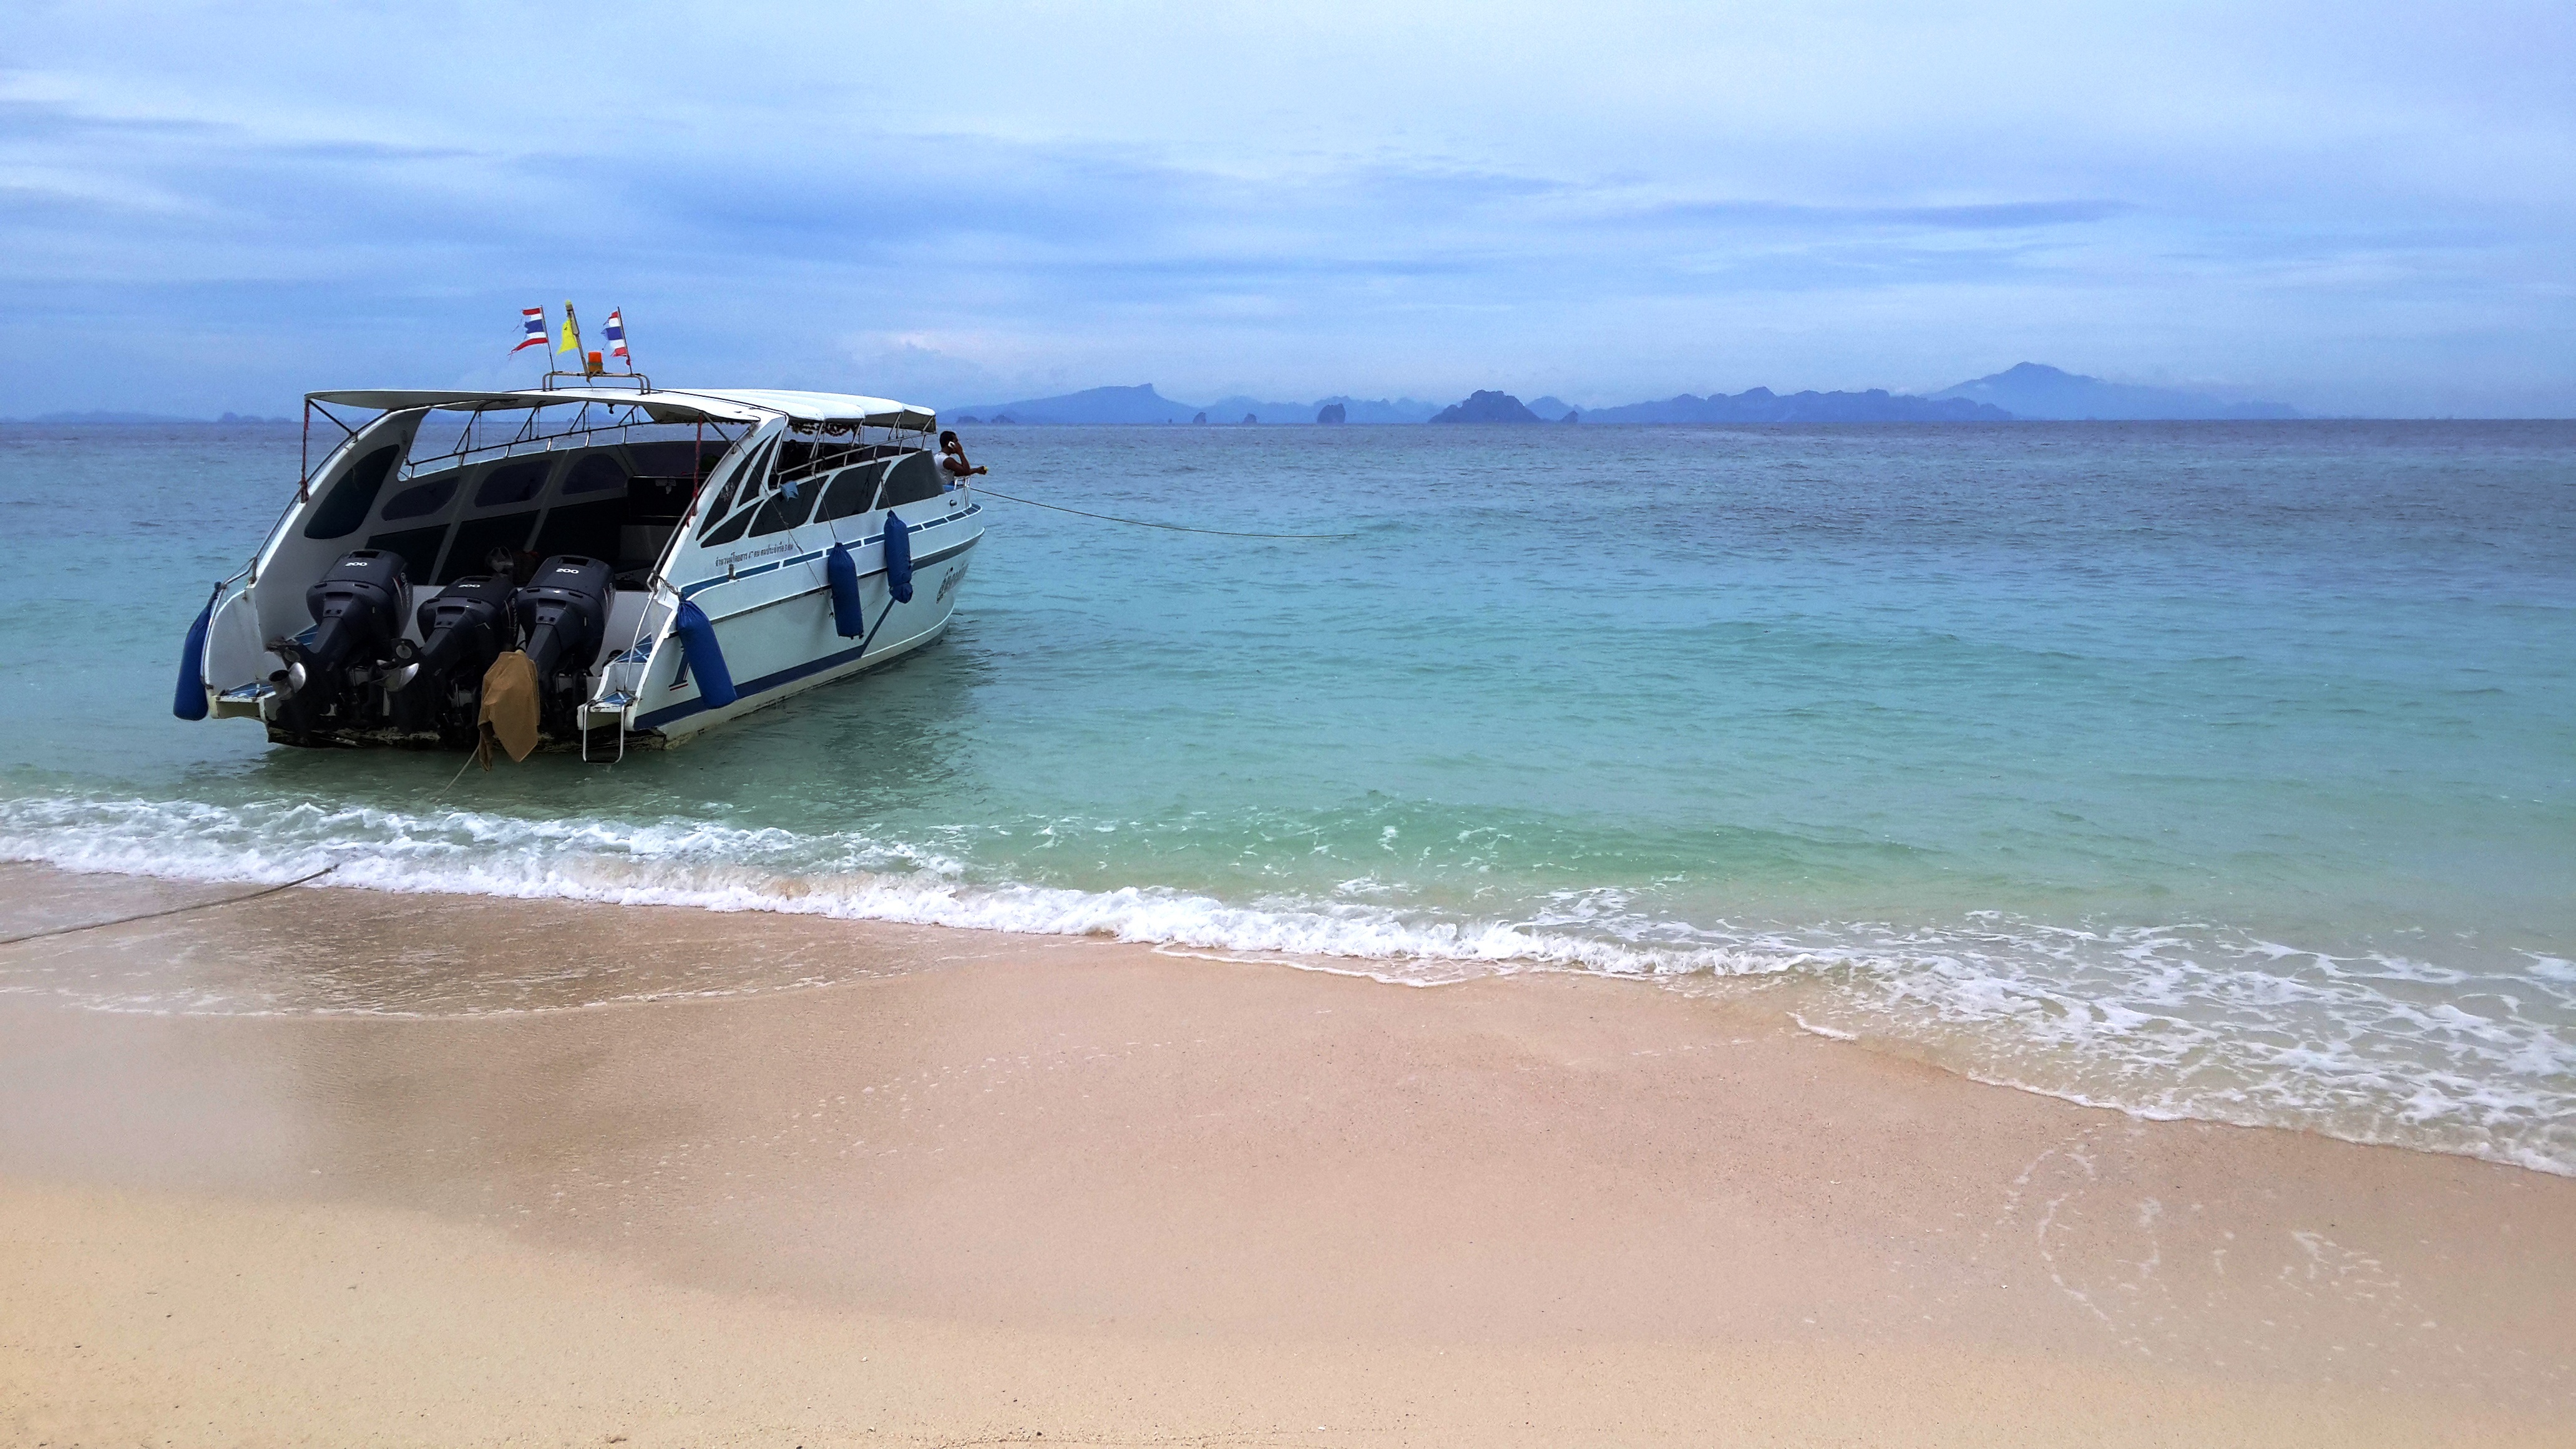
beach, sea, coast, sand, ocean, boat, shore, wave, vacation, surf, vehicle, lagoon, bay, body of water, cape, landform, walks on the sea, clear sea, wind wave, krabi thailand, may share the island